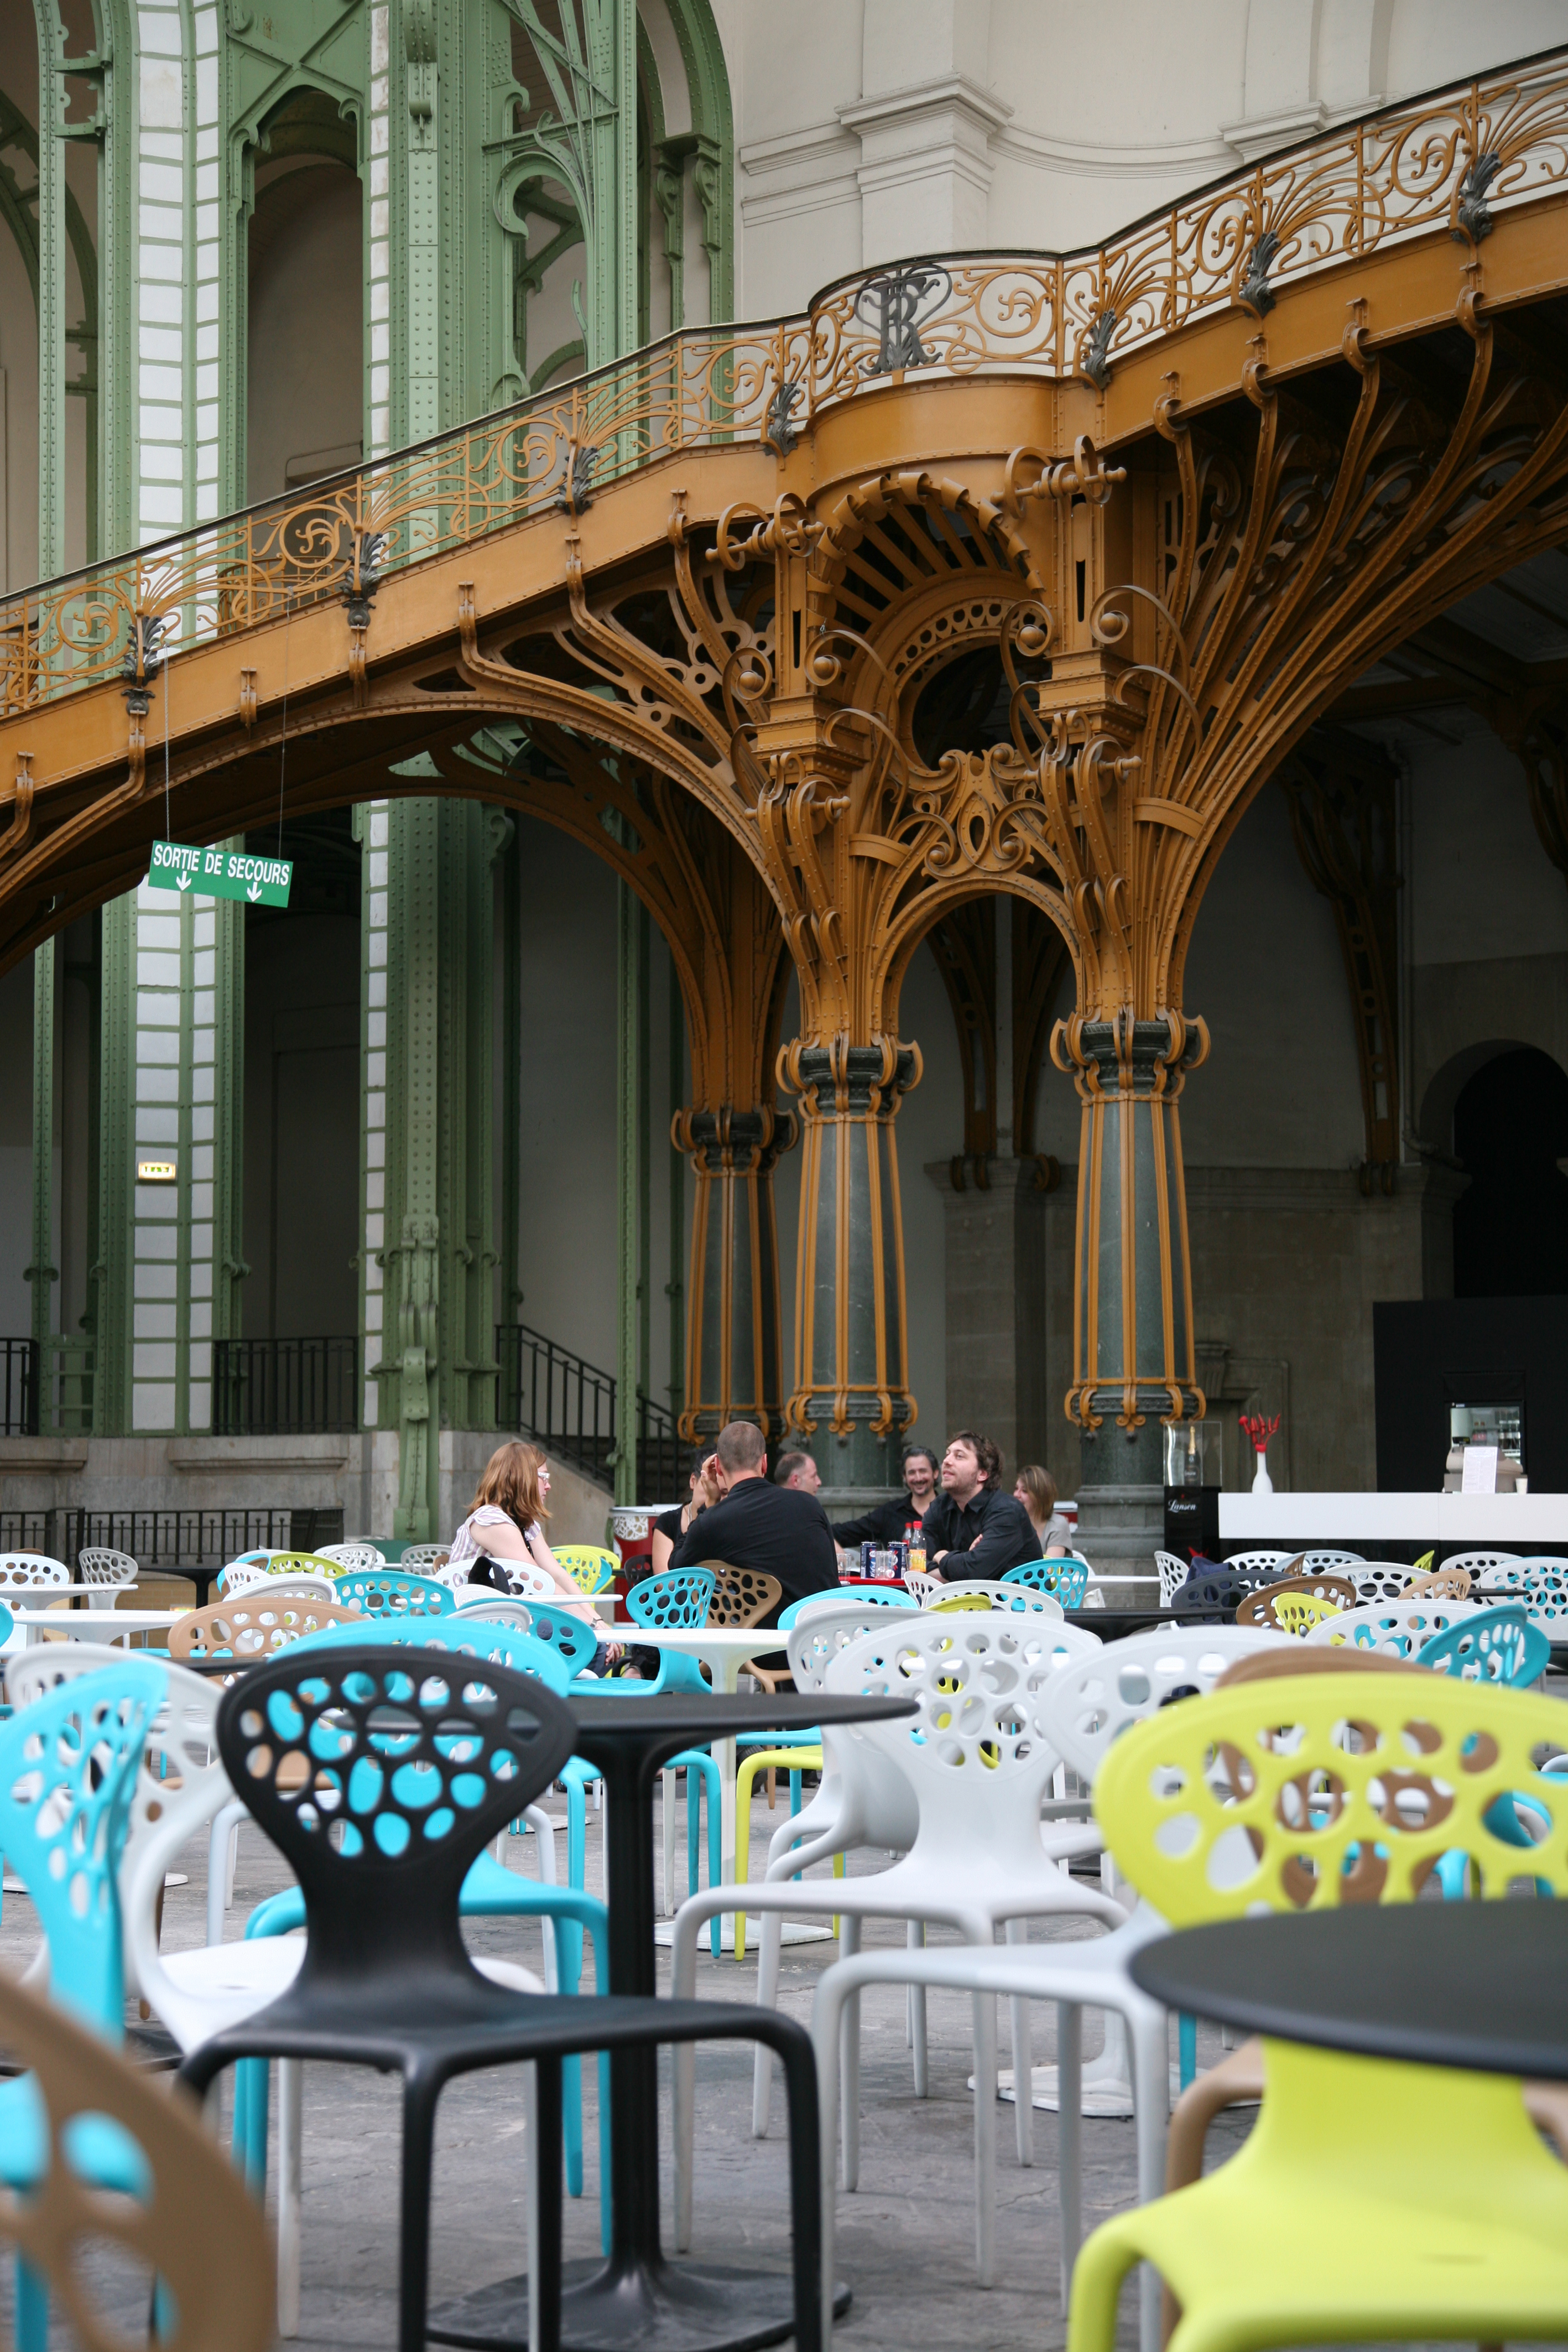
structure, chair, city, paris, interior design, art, palais, design, installation, grandpalais, nef, forcedelart, architecturedufer